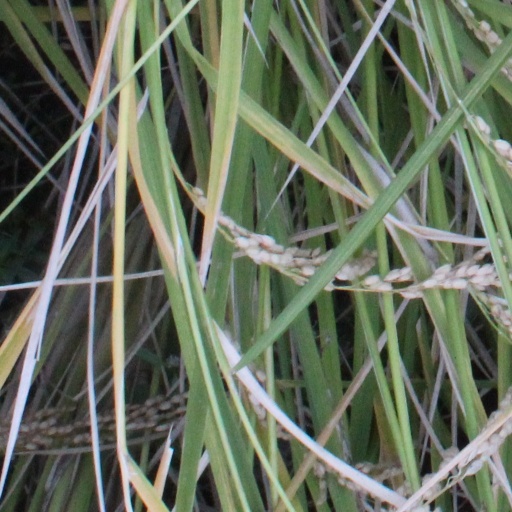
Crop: rice